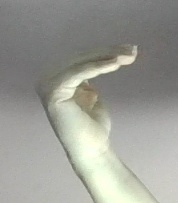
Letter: haa